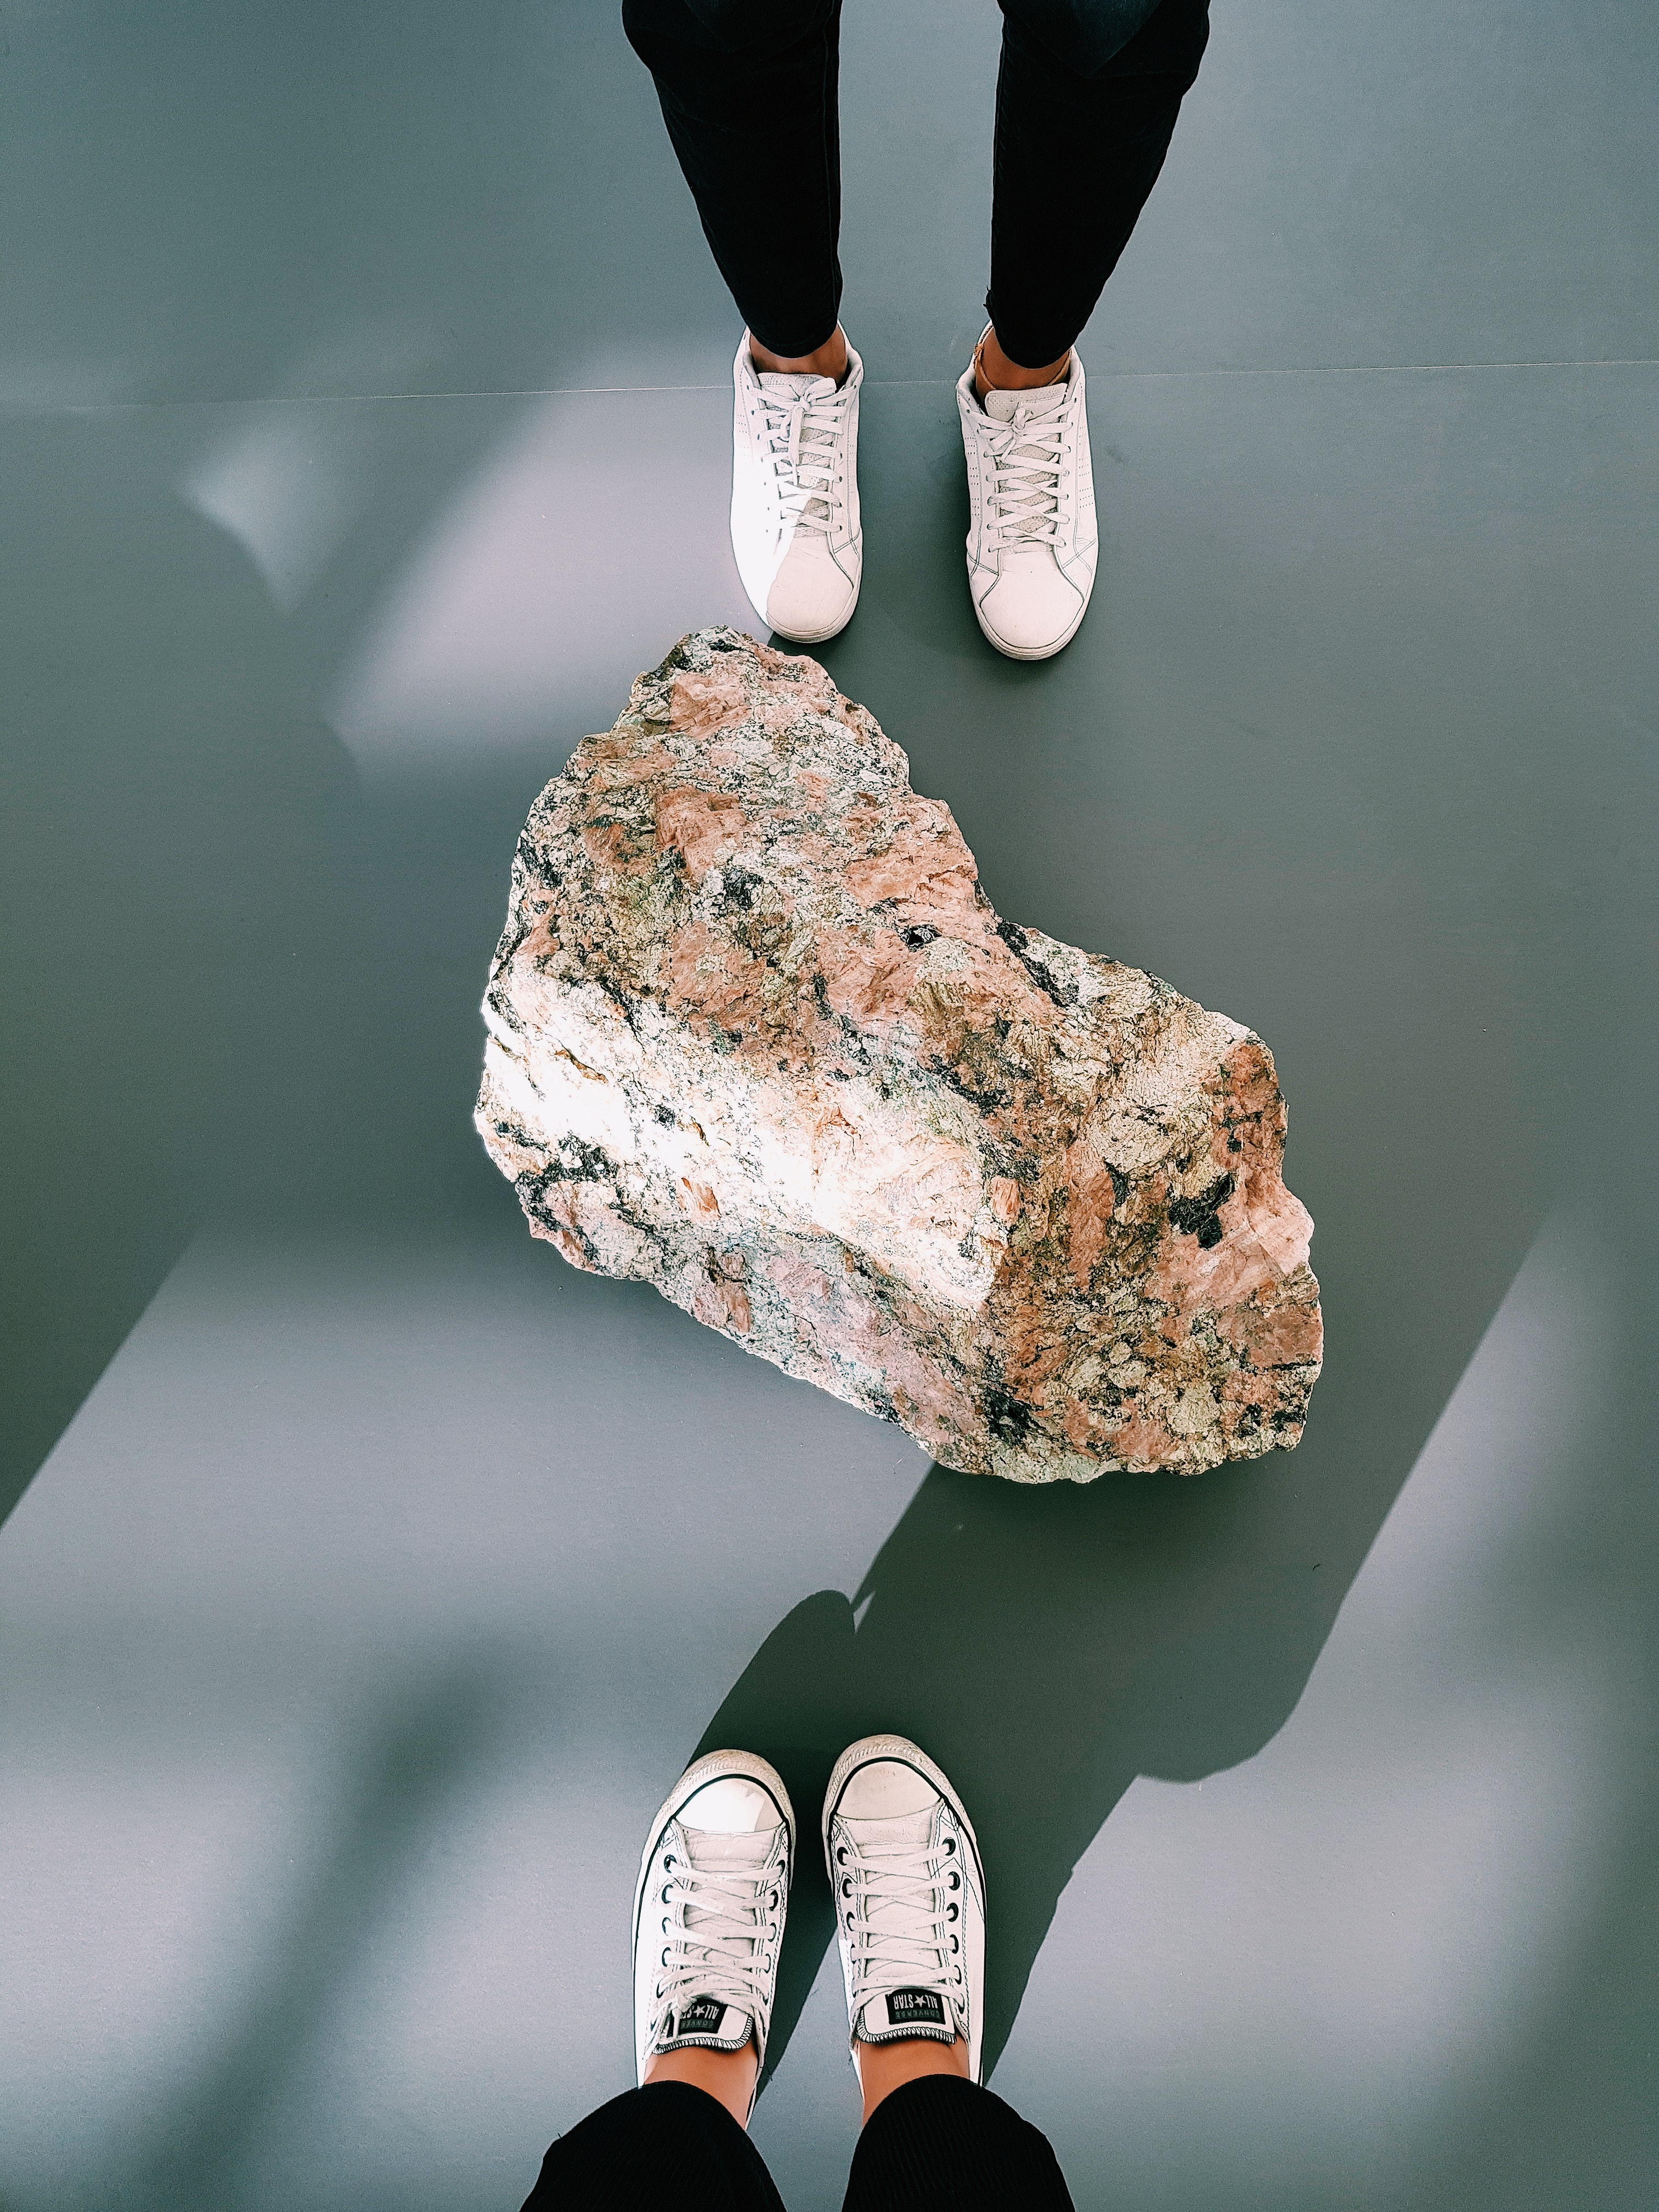
water, footwear, rock, hand, shoe, finger, space, world